Tees Valley

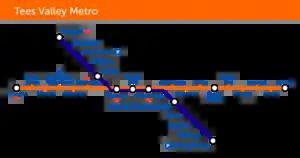
previously proposed Tees Valley Metro route showing most current stations in the region along with proposed stations not built at the present time

Teesport is on the River Tees and is currently the third largest port in the United Kingdom, and amongst the ten biggest in Western Europe, in terms of tonnage shipped. Its size is due to the local steel and chemical industries.